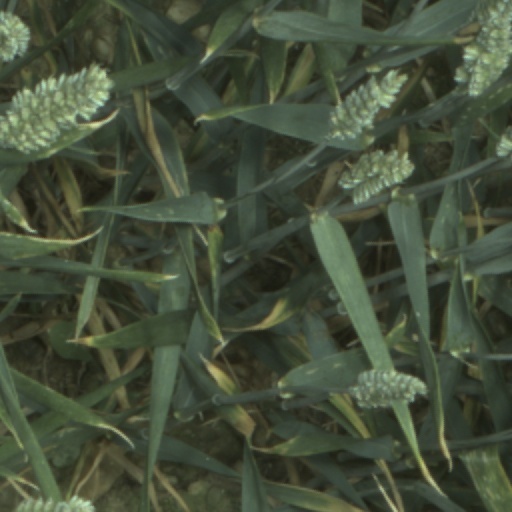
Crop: wheat